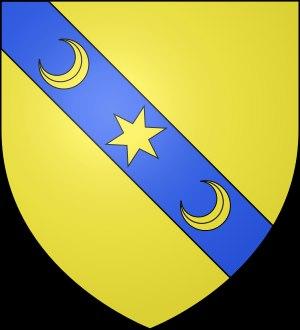
Le titre de duc de Buccleuch fut créé en pairie d'Écosse le 20 avril 1663 pour le duc de Monmouth, fils illégitime de Charles II d'Angleterre, qui est marié à Anne Scott, quatrième comtesse de Buccleuch.